Professional Photographers of America

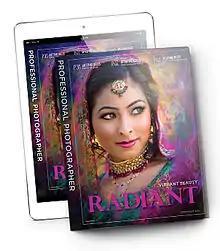
"Professional Photographer" magazine

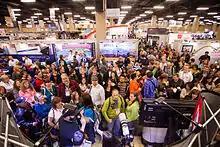
Imaging USA, 2016

In August 2019, the National Press Photographers Association and the American Society of Media Photographers filed an amicus brief in support of Jim Olive in University of Houston System vs. Jim Olive Photography, D/B/A Photolive, Inc. The brief was attended by the North American Nature Photography Association, the Graphic Artists Guild, American Photographic Artists, and Professional Photographers of America. "The case began when Texas photographer Jim Olive discovered that the University of Houston was using one of his aerial photographs for marketing purposes without permission. When Olive asked the University to pay for the use, they refused and told him they were shielded from suit because of sovereign immunity, which protects state government entities from many lawsuits." After a negative ruling from a Texas appellate court, Olive hopes to continue his fight.